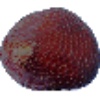
Label: Salak 1